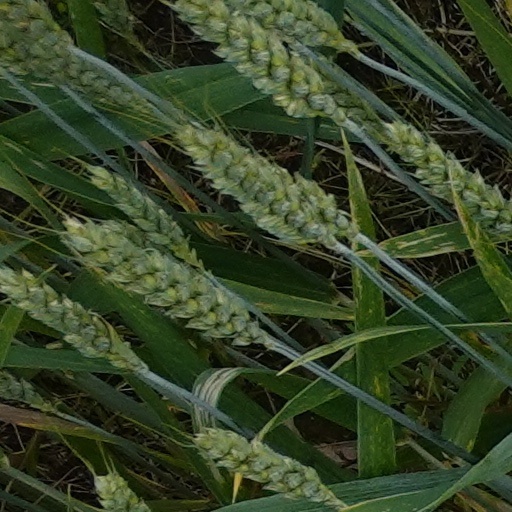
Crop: wheat